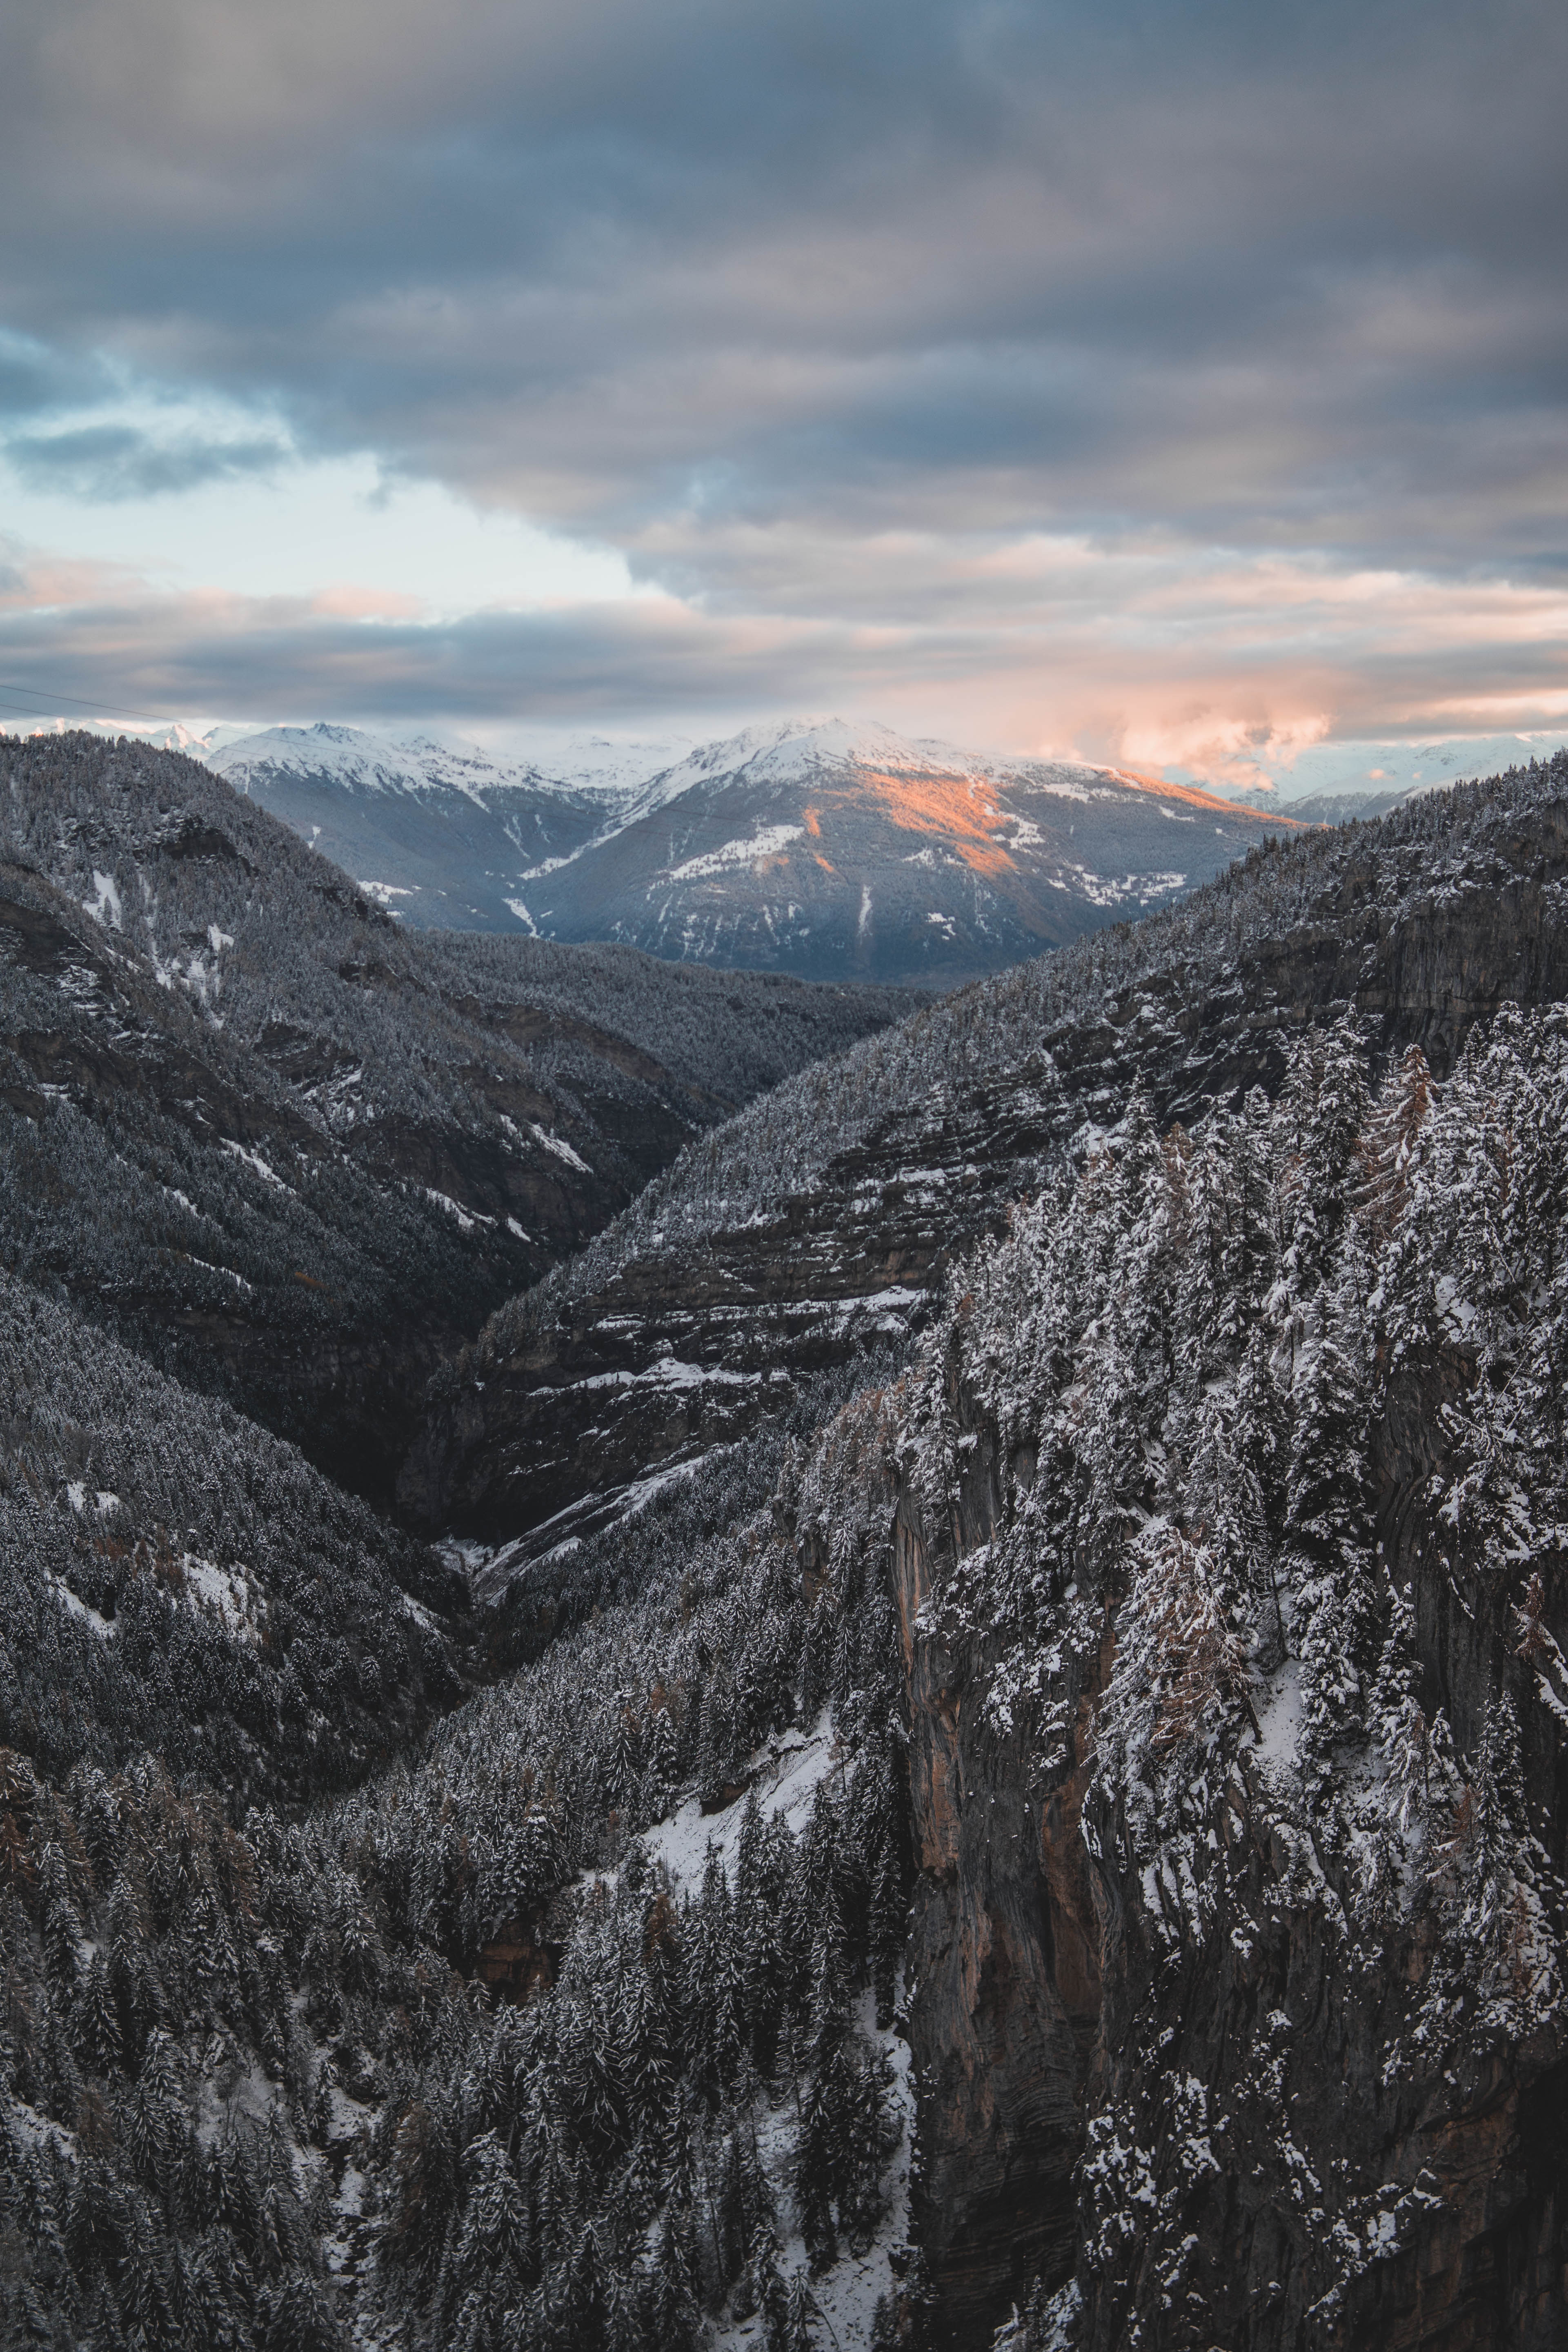
mountainous landforms, mountain, sky, highland, wilderness, cloud, winter, snow, ridge, natural landscape, mountain range, hill, fell, tree, valley, national park, landscape, massif, alps, summit, geology, terrain, tundra, rock, meteorological phenomenon, forest, mount scenery, mountain pass, slope, road